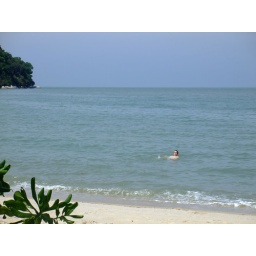
Nick swimming in the very warm water at Monkey Beach.